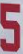
Number: 5